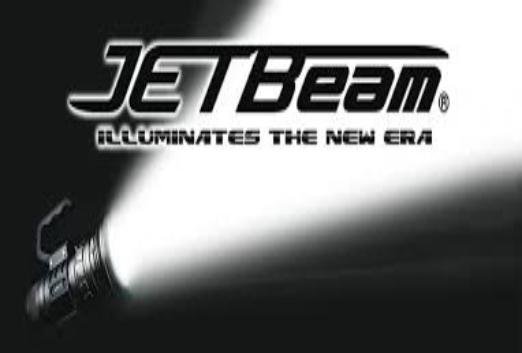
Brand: jetbeam
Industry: Electronic